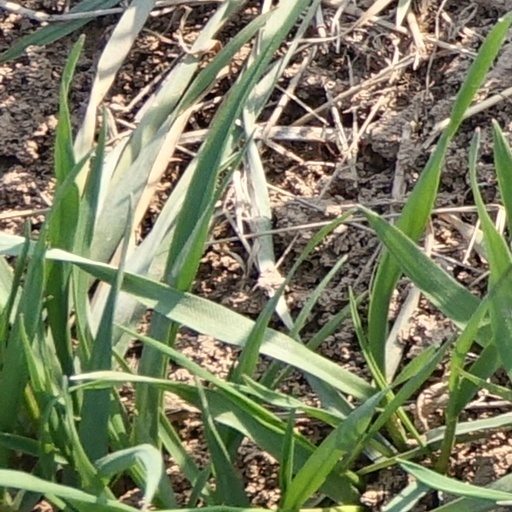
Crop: wheat